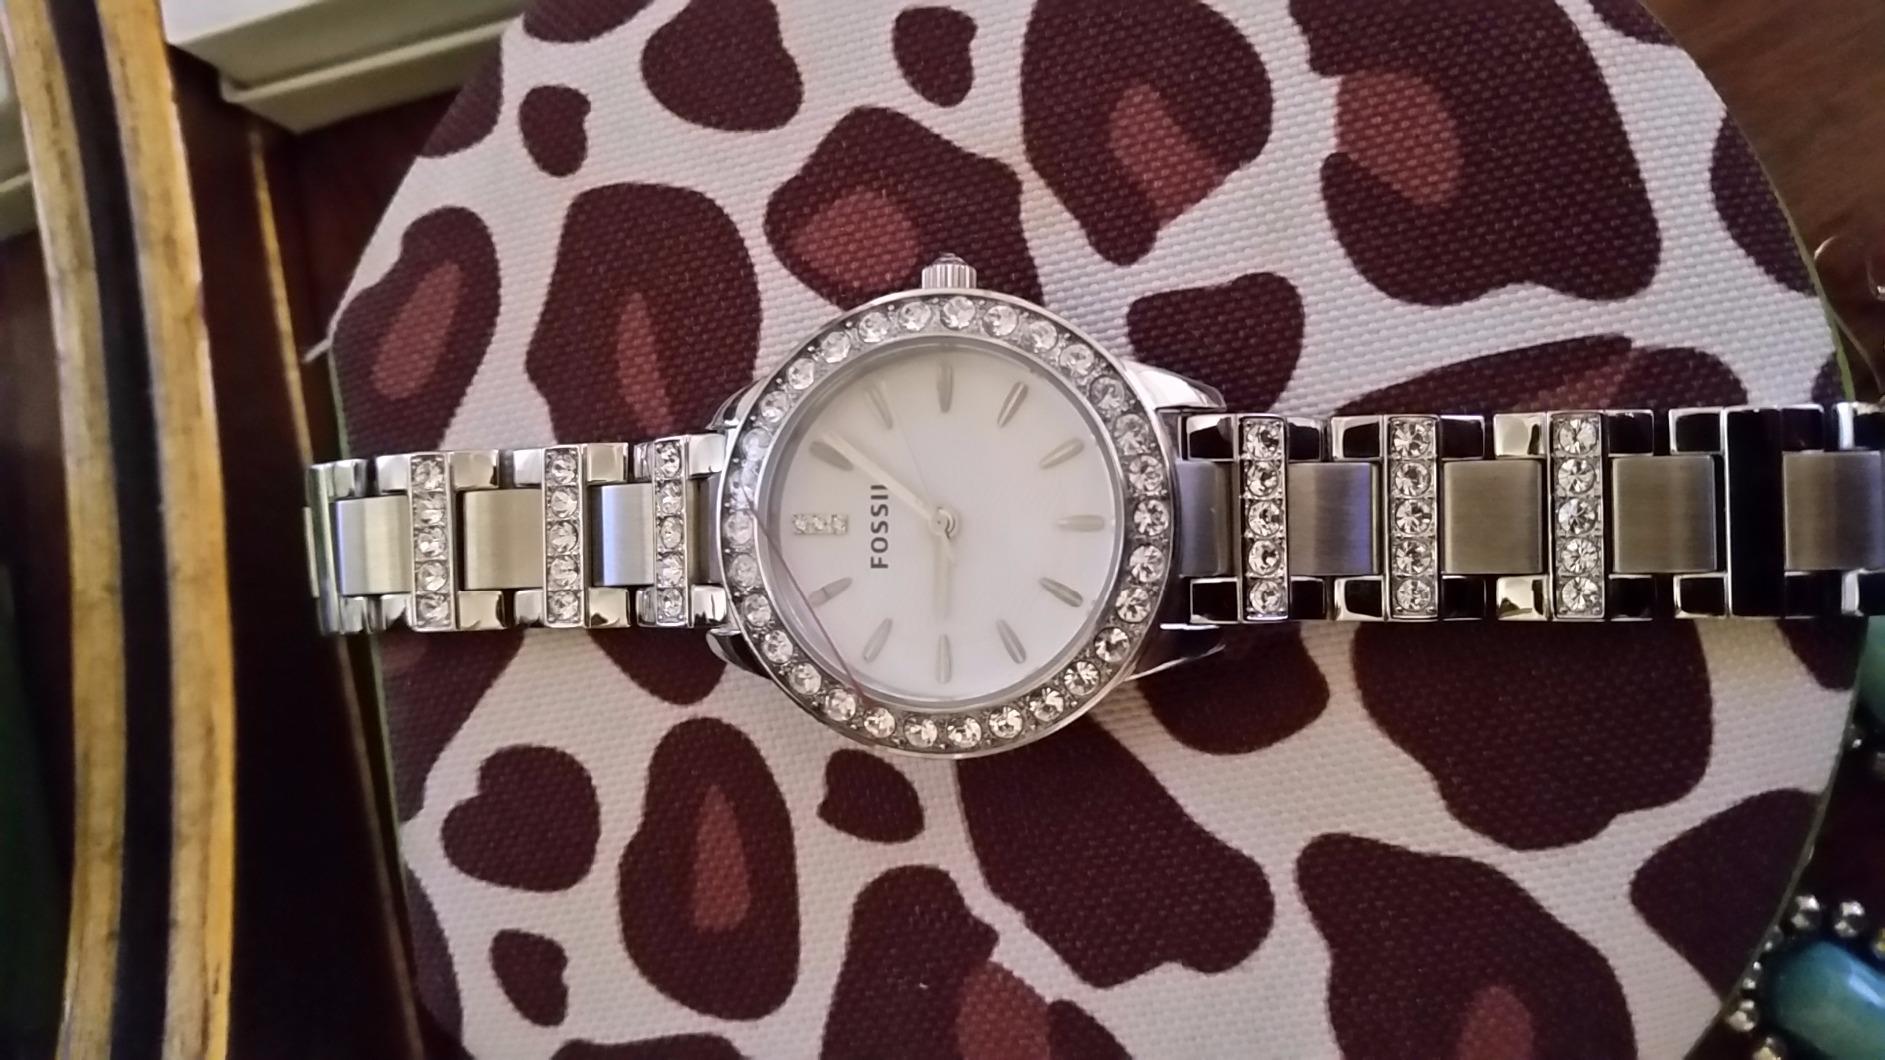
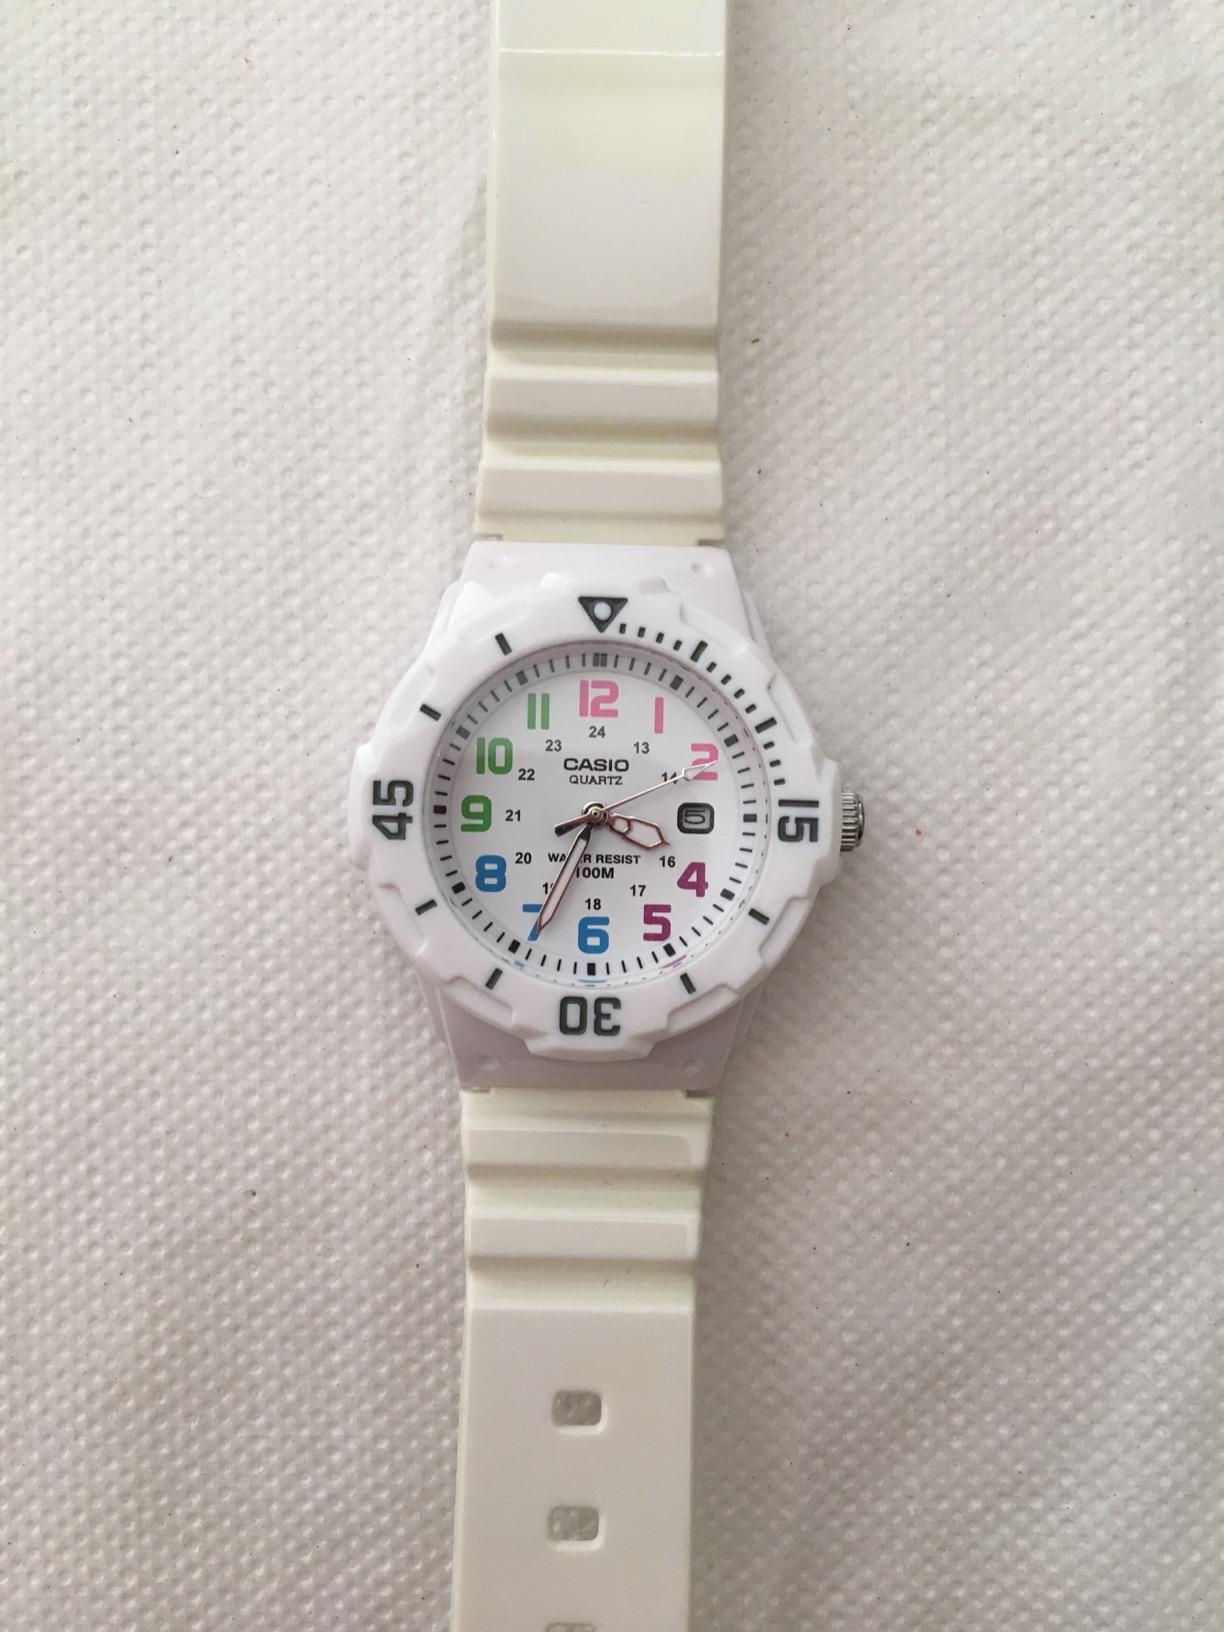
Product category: accessories_watch
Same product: no